Ailee

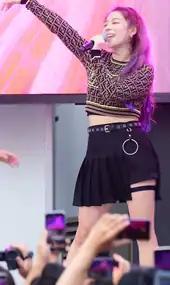
Ailee busking in Myeongdong, July 2019

Ailee previously held two Christmas concerts in Seoul titled "Welcome Home" at Kyunghee University's Grand Peace Palace on December 24–25, 2016. Due to the success of the concerts, it was announced that Ailee would be holding her first nationwide tour, titled "Welcome Home Tour", which started in Daegu on April 1, 2017. On June 25, 2017, in The City Hall at Taipei International Convention Center, Ailee held her first solo concert in Taiwan titled "Ailee – Hello Taipei 2017". On November 18 and 19, Ailee held two concerts at the Pechanga Theater in California, selling out a total of 2,600 tickets combined.